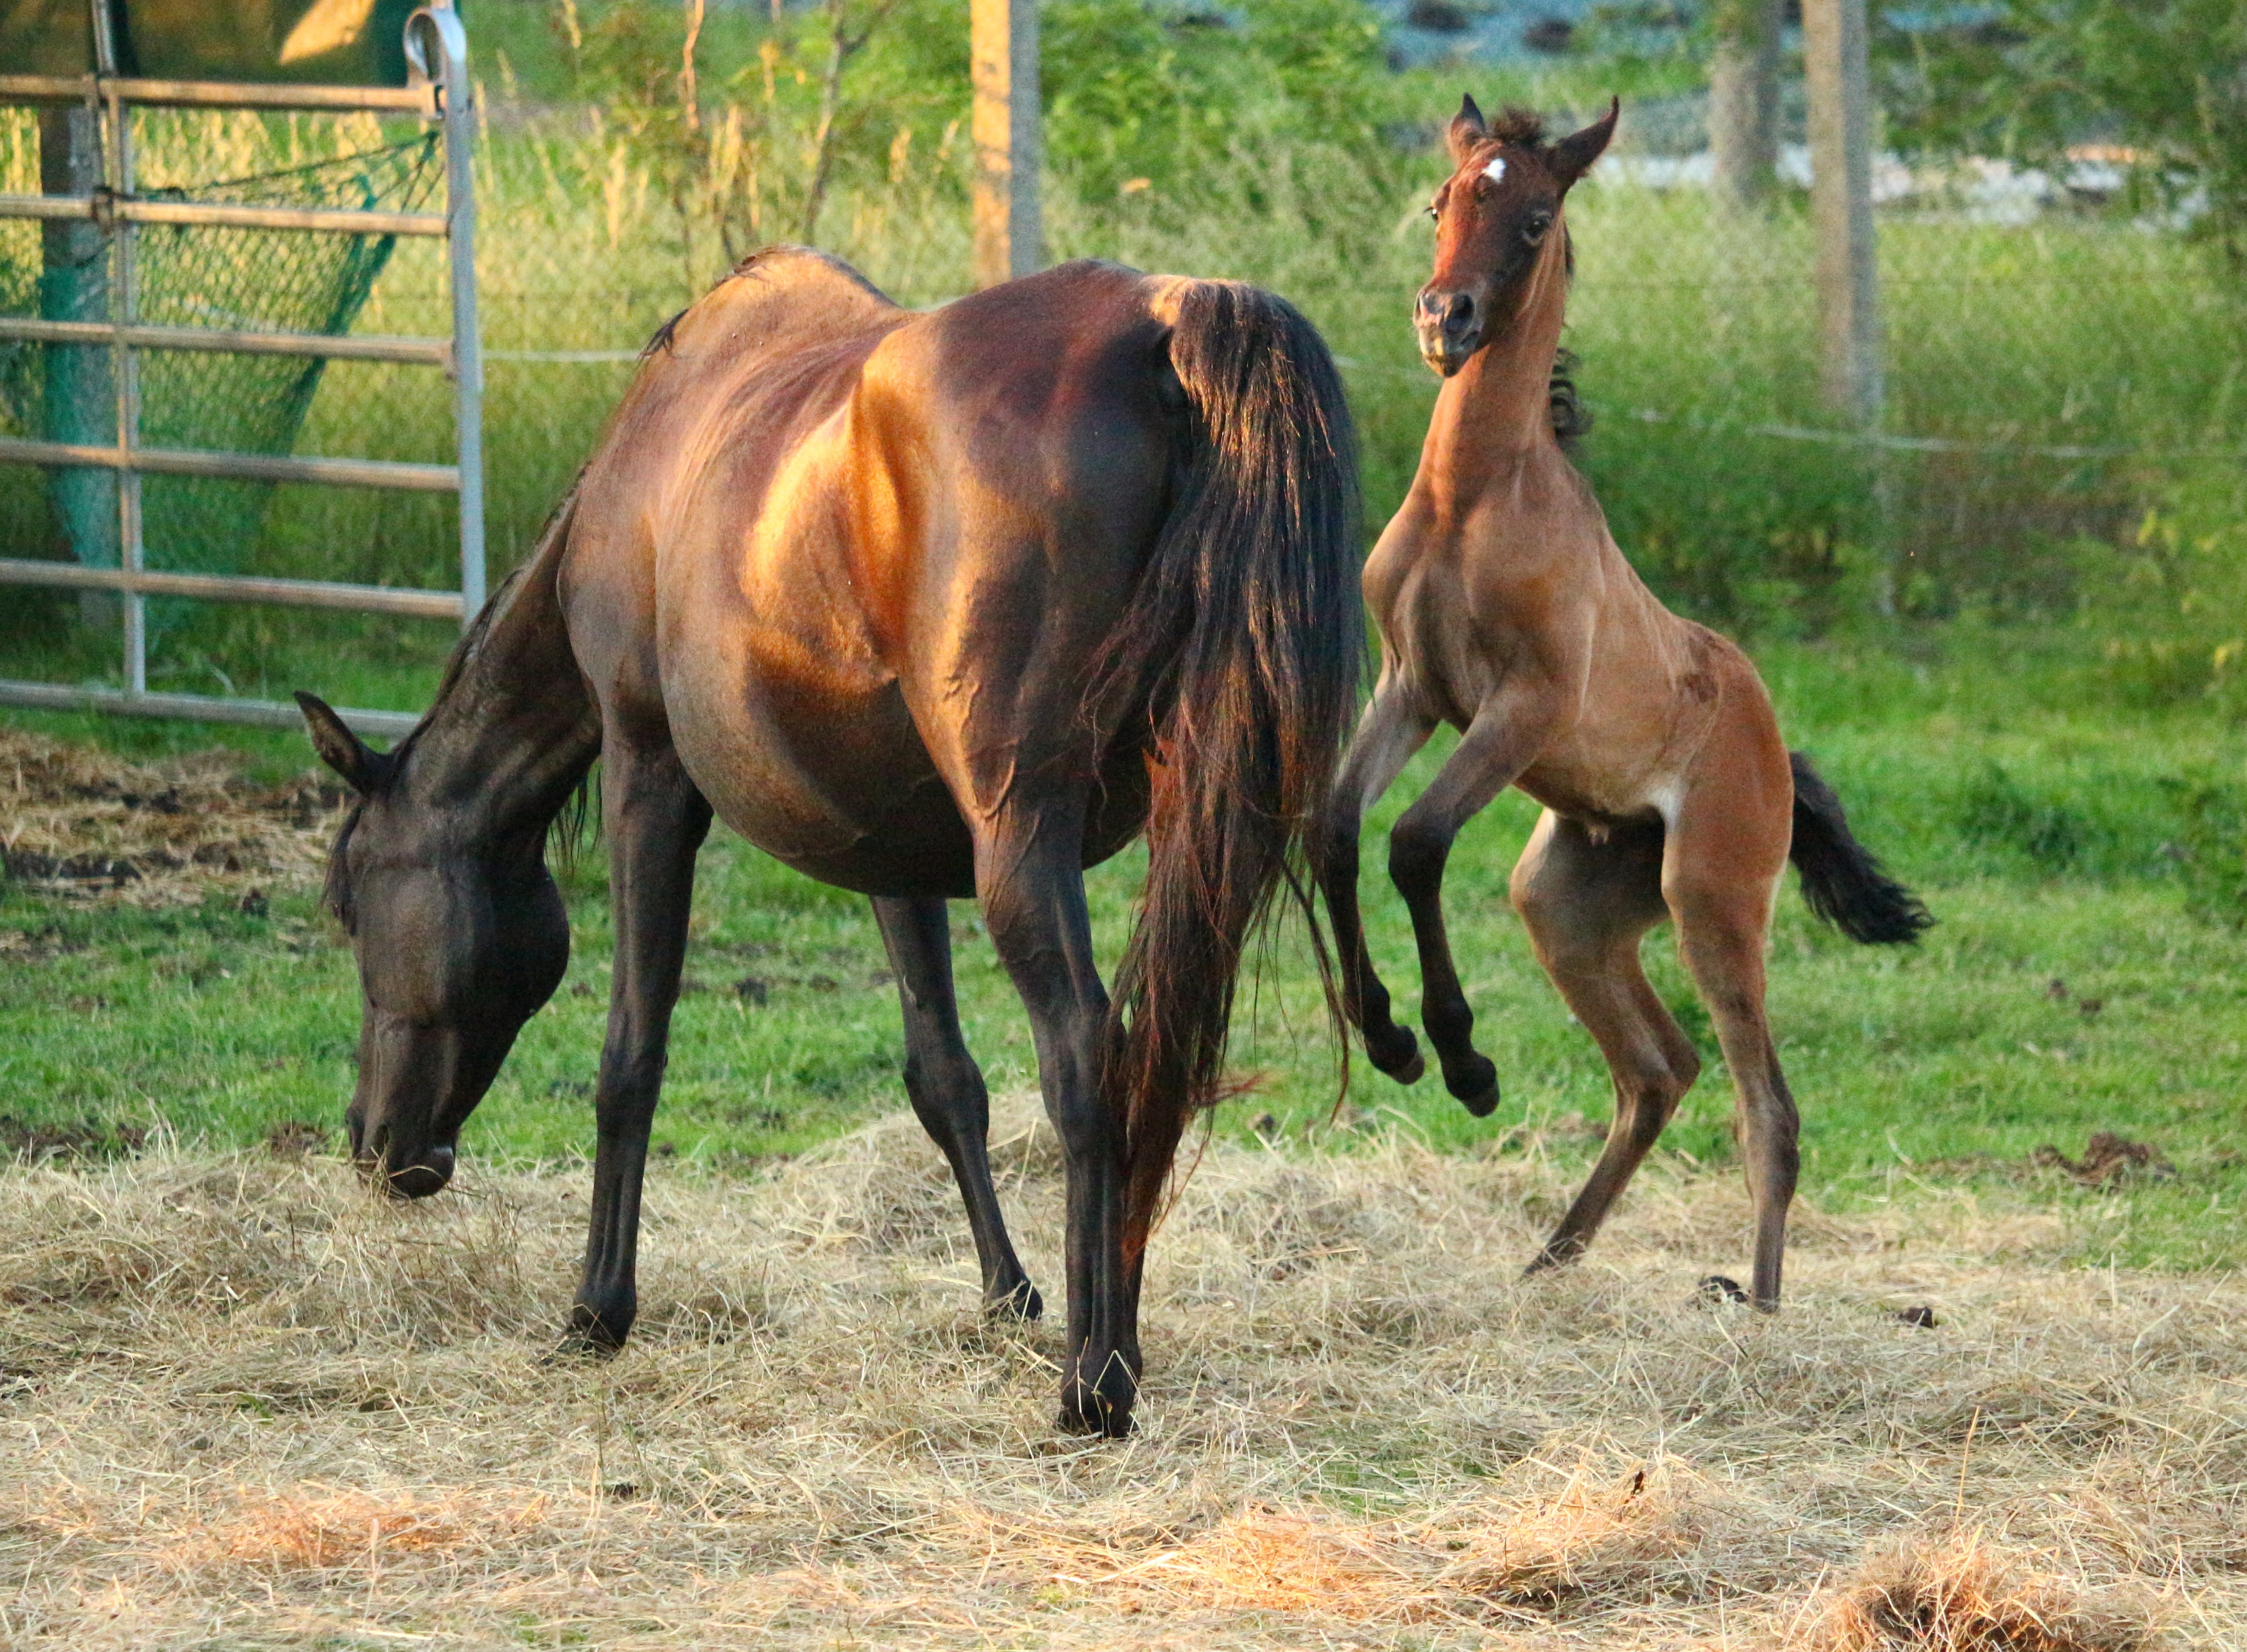
meadow, herd, pasture, grazing, horse, mammal, stallion, mane, fauna, vertebrate, mare, mold, foal, colt, young animal, thoroughbred arabian, brown mold, pack animal, mare and foal, high spirits, horse like mammal, mustang horse